NXT Women's Tag Team Championship

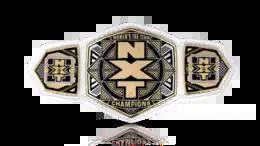
The NXT Women's Tag Team Championship belt with default side plates

The NXT Women's Tag Team Championship was a professional wrestling women's tag team championship created and promoted by the American promotion WWE. It was defended on the company's developmental brand, NXT, and was briefly featured on the main roster brand, SmackDown, before its retirement. The championship was established on March 10, 2021, and the team of Dakota Kai and Raquel González were the inaugural champions. On the June 23, 2023, episode of "SmackDown", the title was unified into the WWE Women's Tag Team Championship, officially retiring the title in the process, with Alba Fyre and Isla Dawn recognized as the final champions.